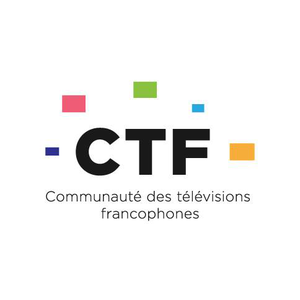
Logo de la CTF
Fondée en 1965, la Communauté des télévisions francophones était une association loi de 1901 regroupant les diffuseurs de langue française. La Communauté des télévisions francophones a regroupé les chaînes publiques francophones de Belgique, du Canada, de France et de Suisse. France Télévisions, RTBF, RTS, TV5 Monde, TV5 Québec Canada, Radio-Canada, Télé-Québec, RDI.